Phoenix (mythology)

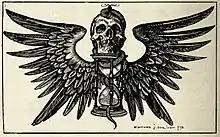
"Time and Death", 1898 illustration by E. J. Sullivan for "Sartor Resartus"

The anonymous 10th-century Old English "Exeter Book" contains a 677-line 9th-century alliterative poem consisting of a paraphrase and abbreviation of Lactantius, followed by an explication of the Phoenix as an allegory for the resurrection of Christ.